Diplodocidae

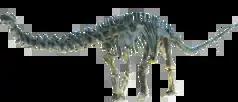
Cast skeleton of "Brontosaurus parvus" based on the University of Wyoming specimen produced by Triebold Paleontology Incorporated

This implies that the feeding mechanism of "Diplodocus" and other diplodocids was radically different from that of other sauropods. Unilateral branch stripping is the most likely feeding behavior of "Diplodocus", as it explains the unusual wear patterns of the teeth (coming from tooth–food contact). In unilateral branch stripping, one tooth row would have been used to strip foliage from the stem, while the other would act as a guide and stabilizer. With the elongated preorbital (in front of the eyes) region of the skull, longer portions of stems could be stripped in a single action. Also, the palinal (backwards) motion of the lower jaws could have contributed two significant roles to feeding behaviour: 1) an increased gape, and 2) allowed fine adjustments of the relative positions of the tooth rows, creating a smooth stripping action.